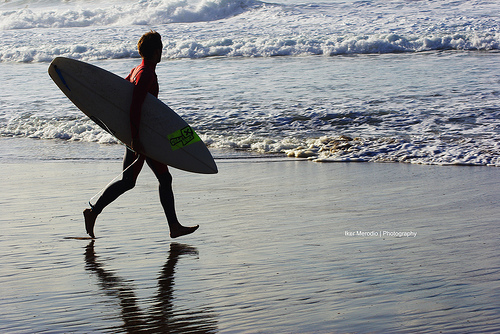
question: どこですか？
answer: 砂浜です

question: 誰がいますか？
answer: サーファーがいます

question: サーファーは何色のスーツですか？
answer: 赤です

question: サーファーはどんな人ですか？
answer: 男性です

question: 男性の髪型はどんなですか？
answer: 短いです

question: どんな天気ですか？
answer: 良い天気です

question: サーフボードは何色ですか？
answer: 緑色です

question: 何時頃ですか？
answer: 昼間です